Fall Out Fall In

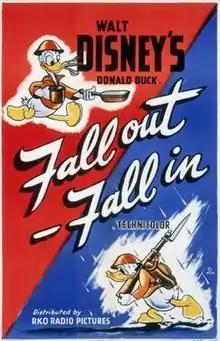
Theatrical release poster

Fall Out Fall In is a Walt Disney cartoon starring Donald Duck. It was released on April 23, 1943, by RKO Radio Pictures. The film's title incorporates two military commands: "fall in", meaning to create an organized formation of soldiers, and "fall out", to dissolve that formation.